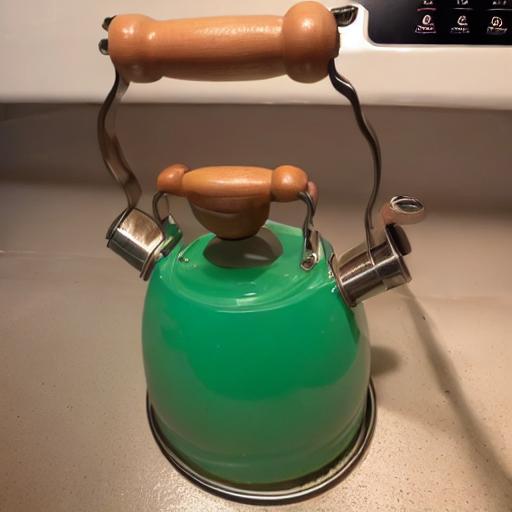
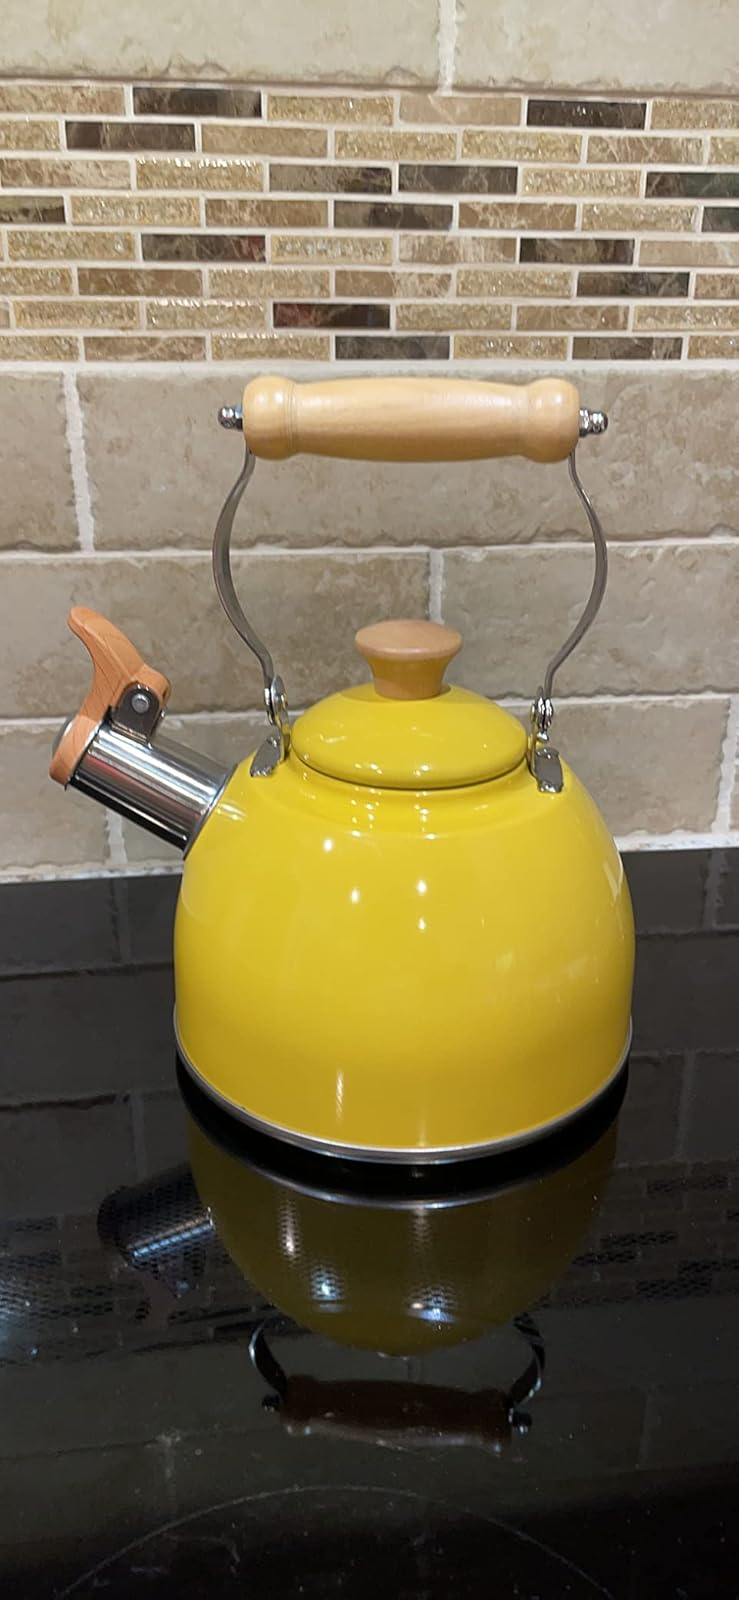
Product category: items_kettle
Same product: no